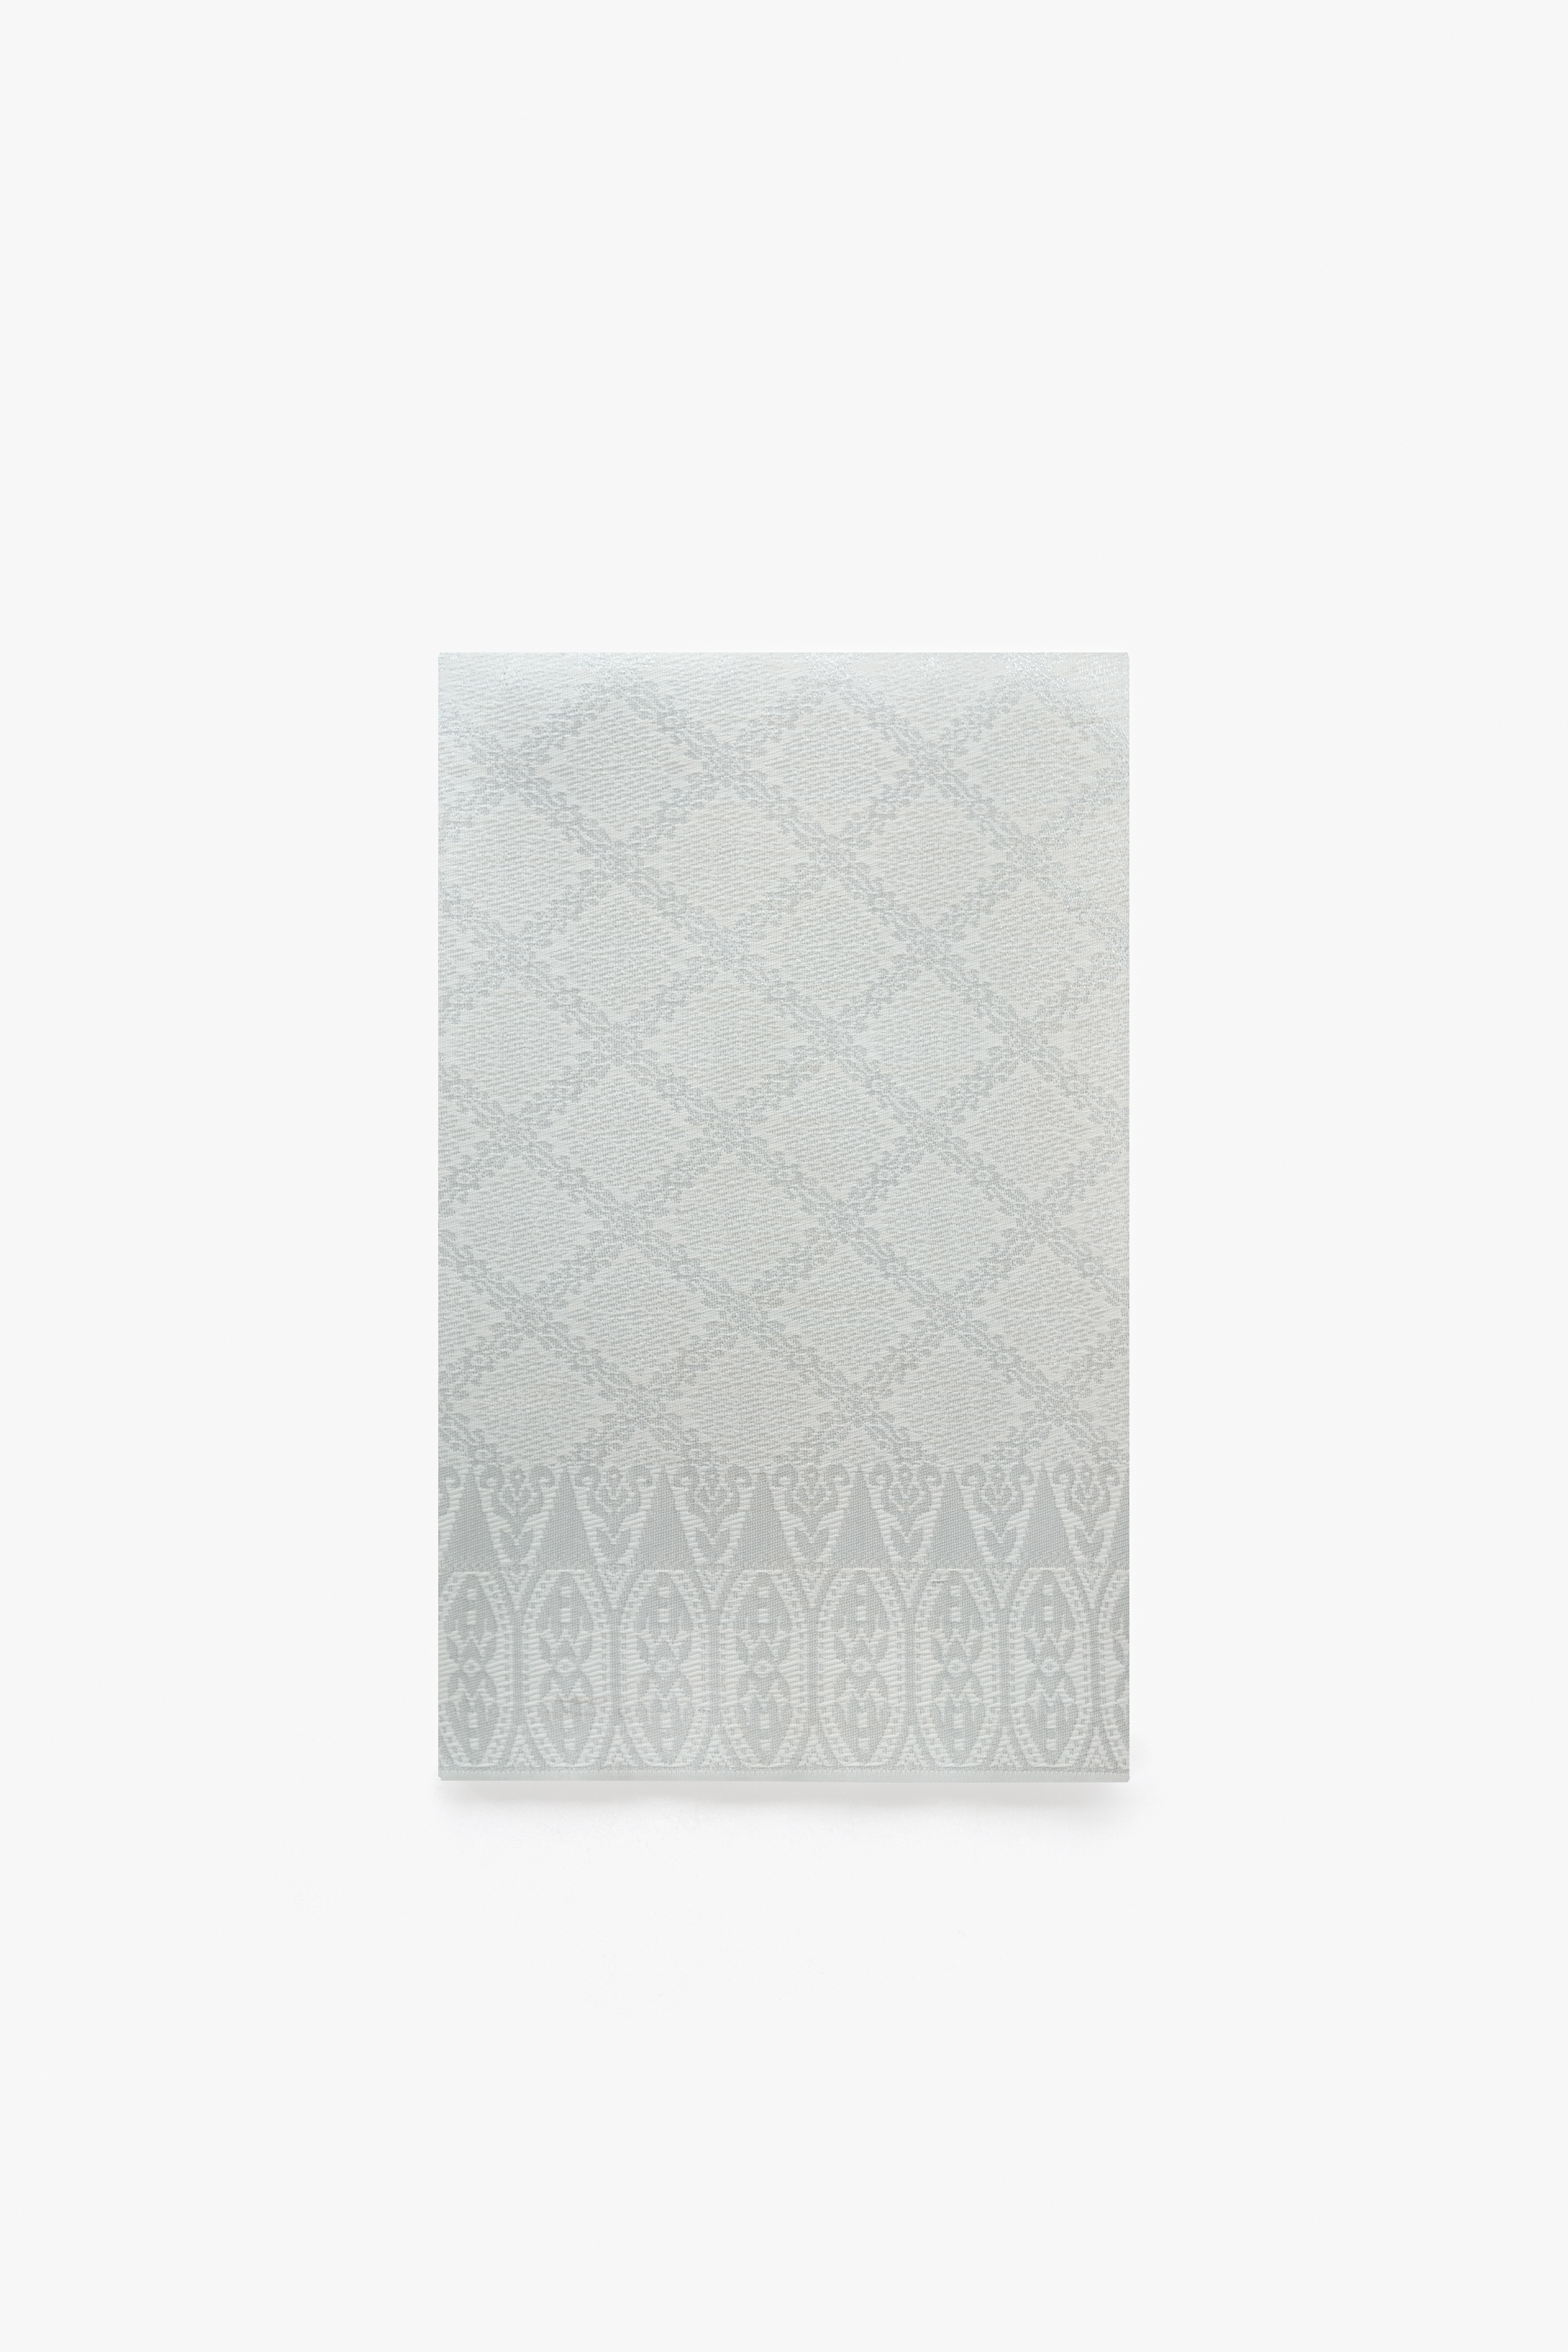
Songket Sampin in Smoke White
Brand: The Big Day Edit
The Big Day Edit showcases a refined selection of sampin, thoughtfully designed to elevate your look for weddings, Raya, or any cherished celebration. With a focus on timeless elegance, this collection brings sophistication you can count on. It highlights a graceful palette, with special emphasis on whites and blues. Product Features: This sampin features a smoky white base with detailed patterns in complementary shades Comes in our tote bag Material: Songket Sizing Guide: 2.25 meter (length) x 0.82 meter (width) Care Instructions: Gentle hand wash or dry clean Steam or dry iron on medium heat Wash with similar shades Please note that the colour may differ depending on the display device.*
Category: Apparel & Accessories > Clothing Accessories > Traditional Clothing Accessories